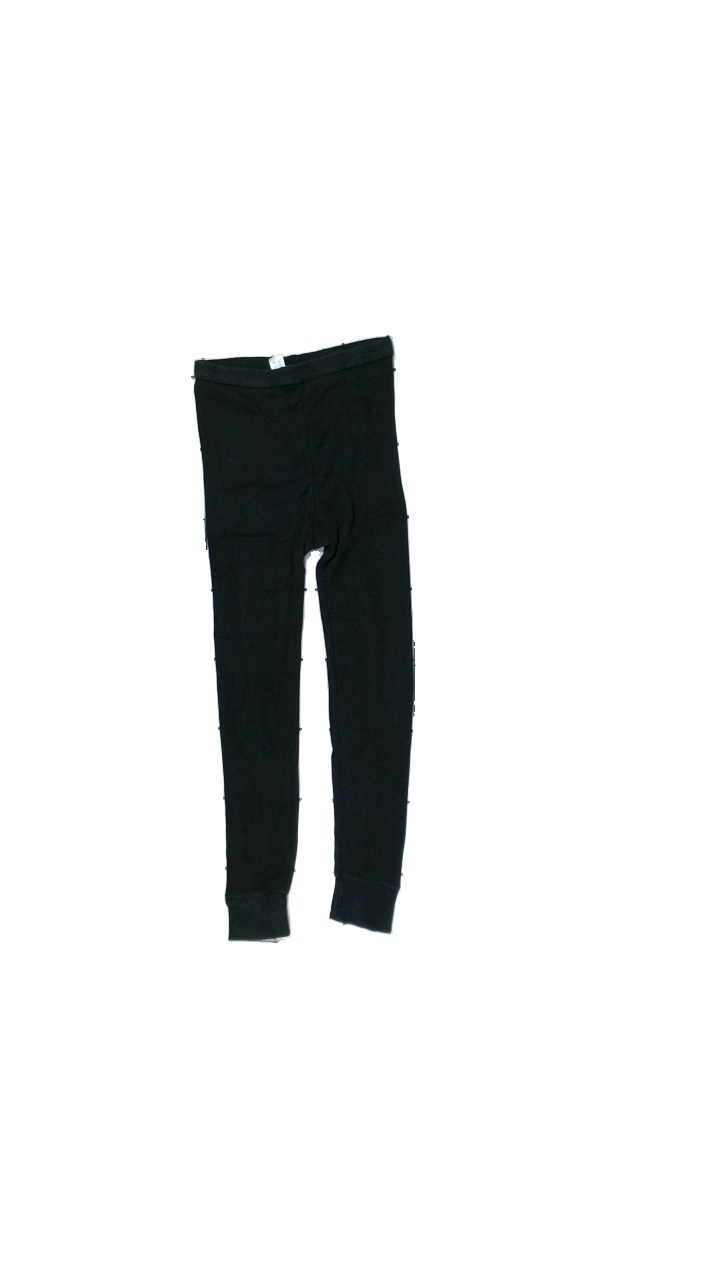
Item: Tank Top (Children)
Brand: Missing
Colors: Black
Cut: Regular, Tight
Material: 100% cotton
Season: All
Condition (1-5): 2
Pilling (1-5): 2
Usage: Recycle
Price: <50